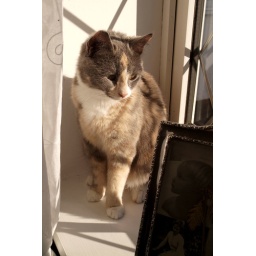
Our cat Skola (Norwegian for multi-coloured) sitting in her favourate perch by the window.